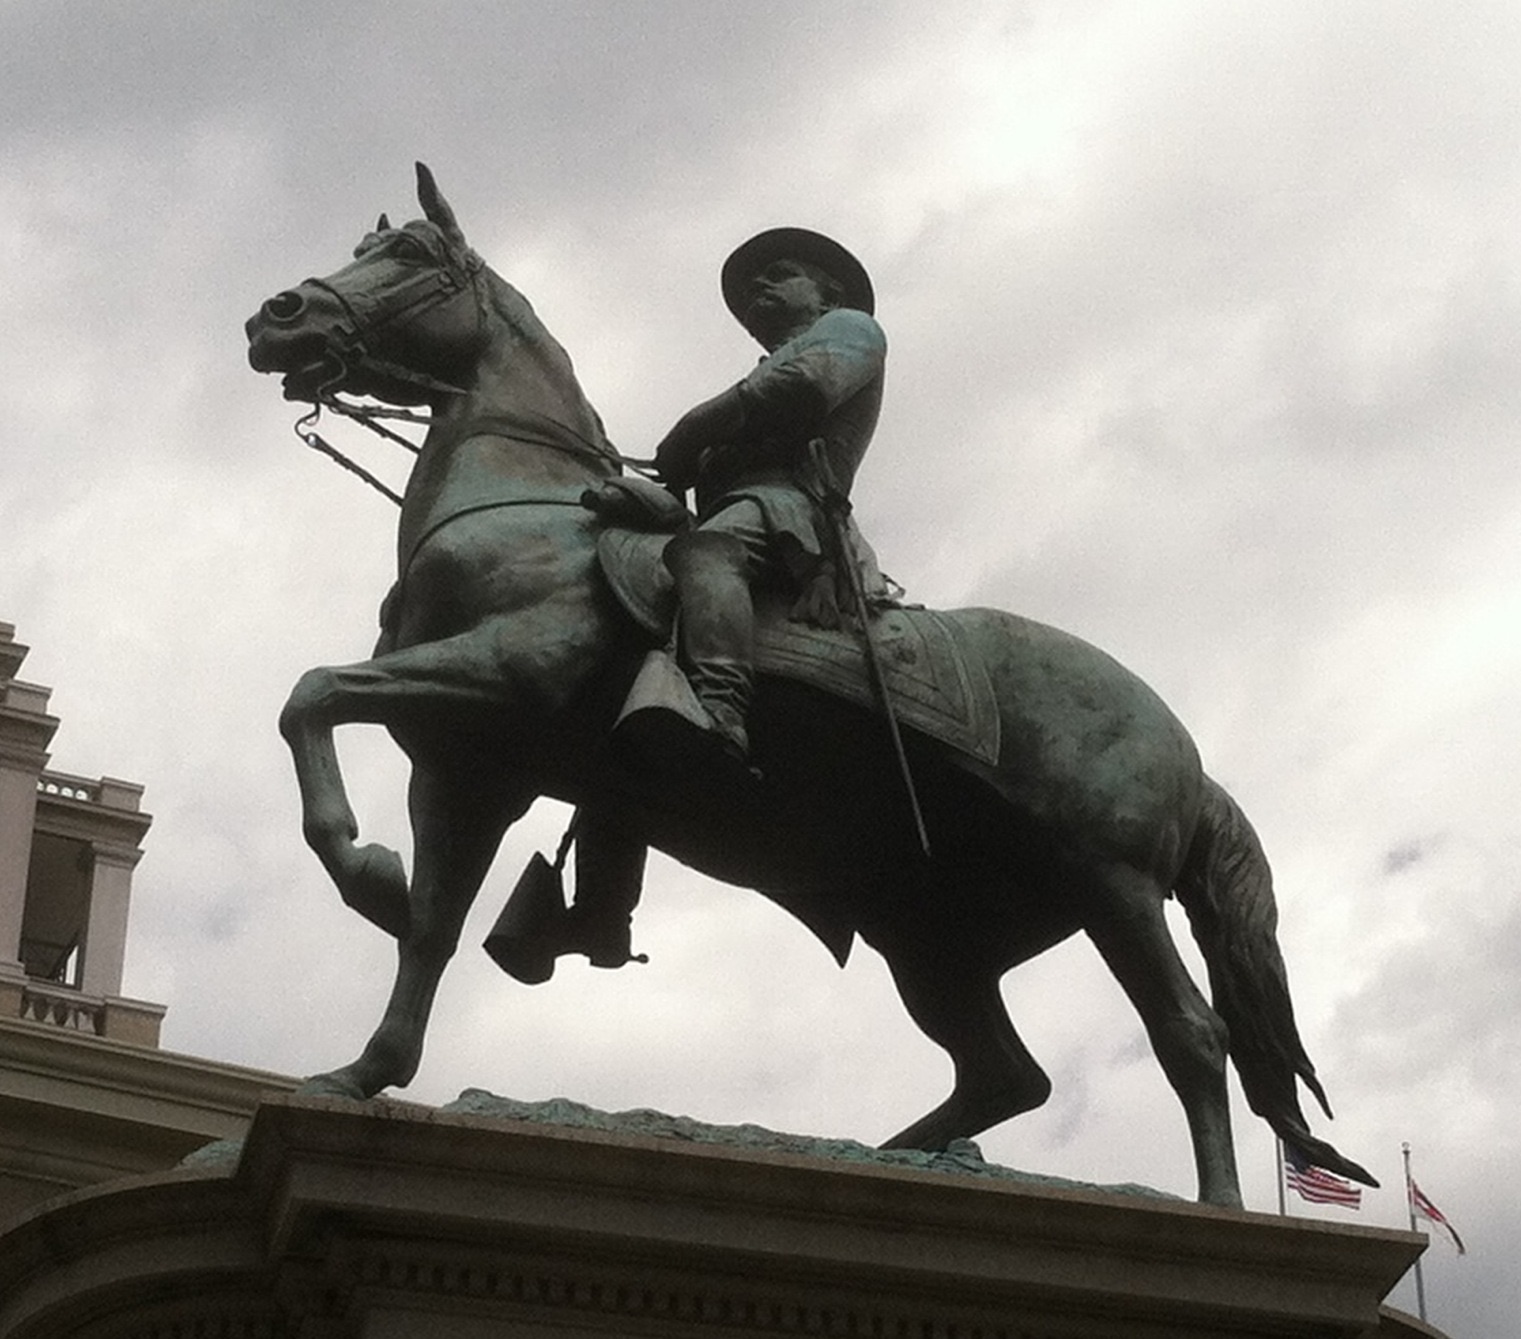
monument, statue, stallion, sculpture, art